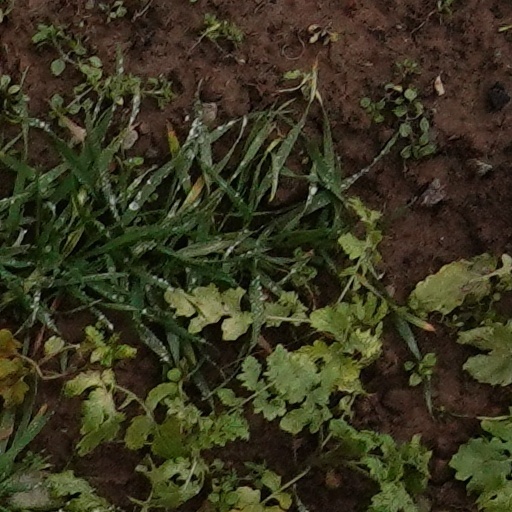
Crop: wheat